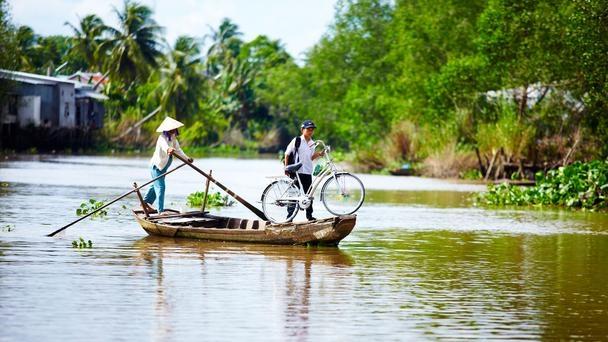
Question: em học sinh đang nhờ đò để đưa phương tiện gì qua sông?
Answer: xe đạp